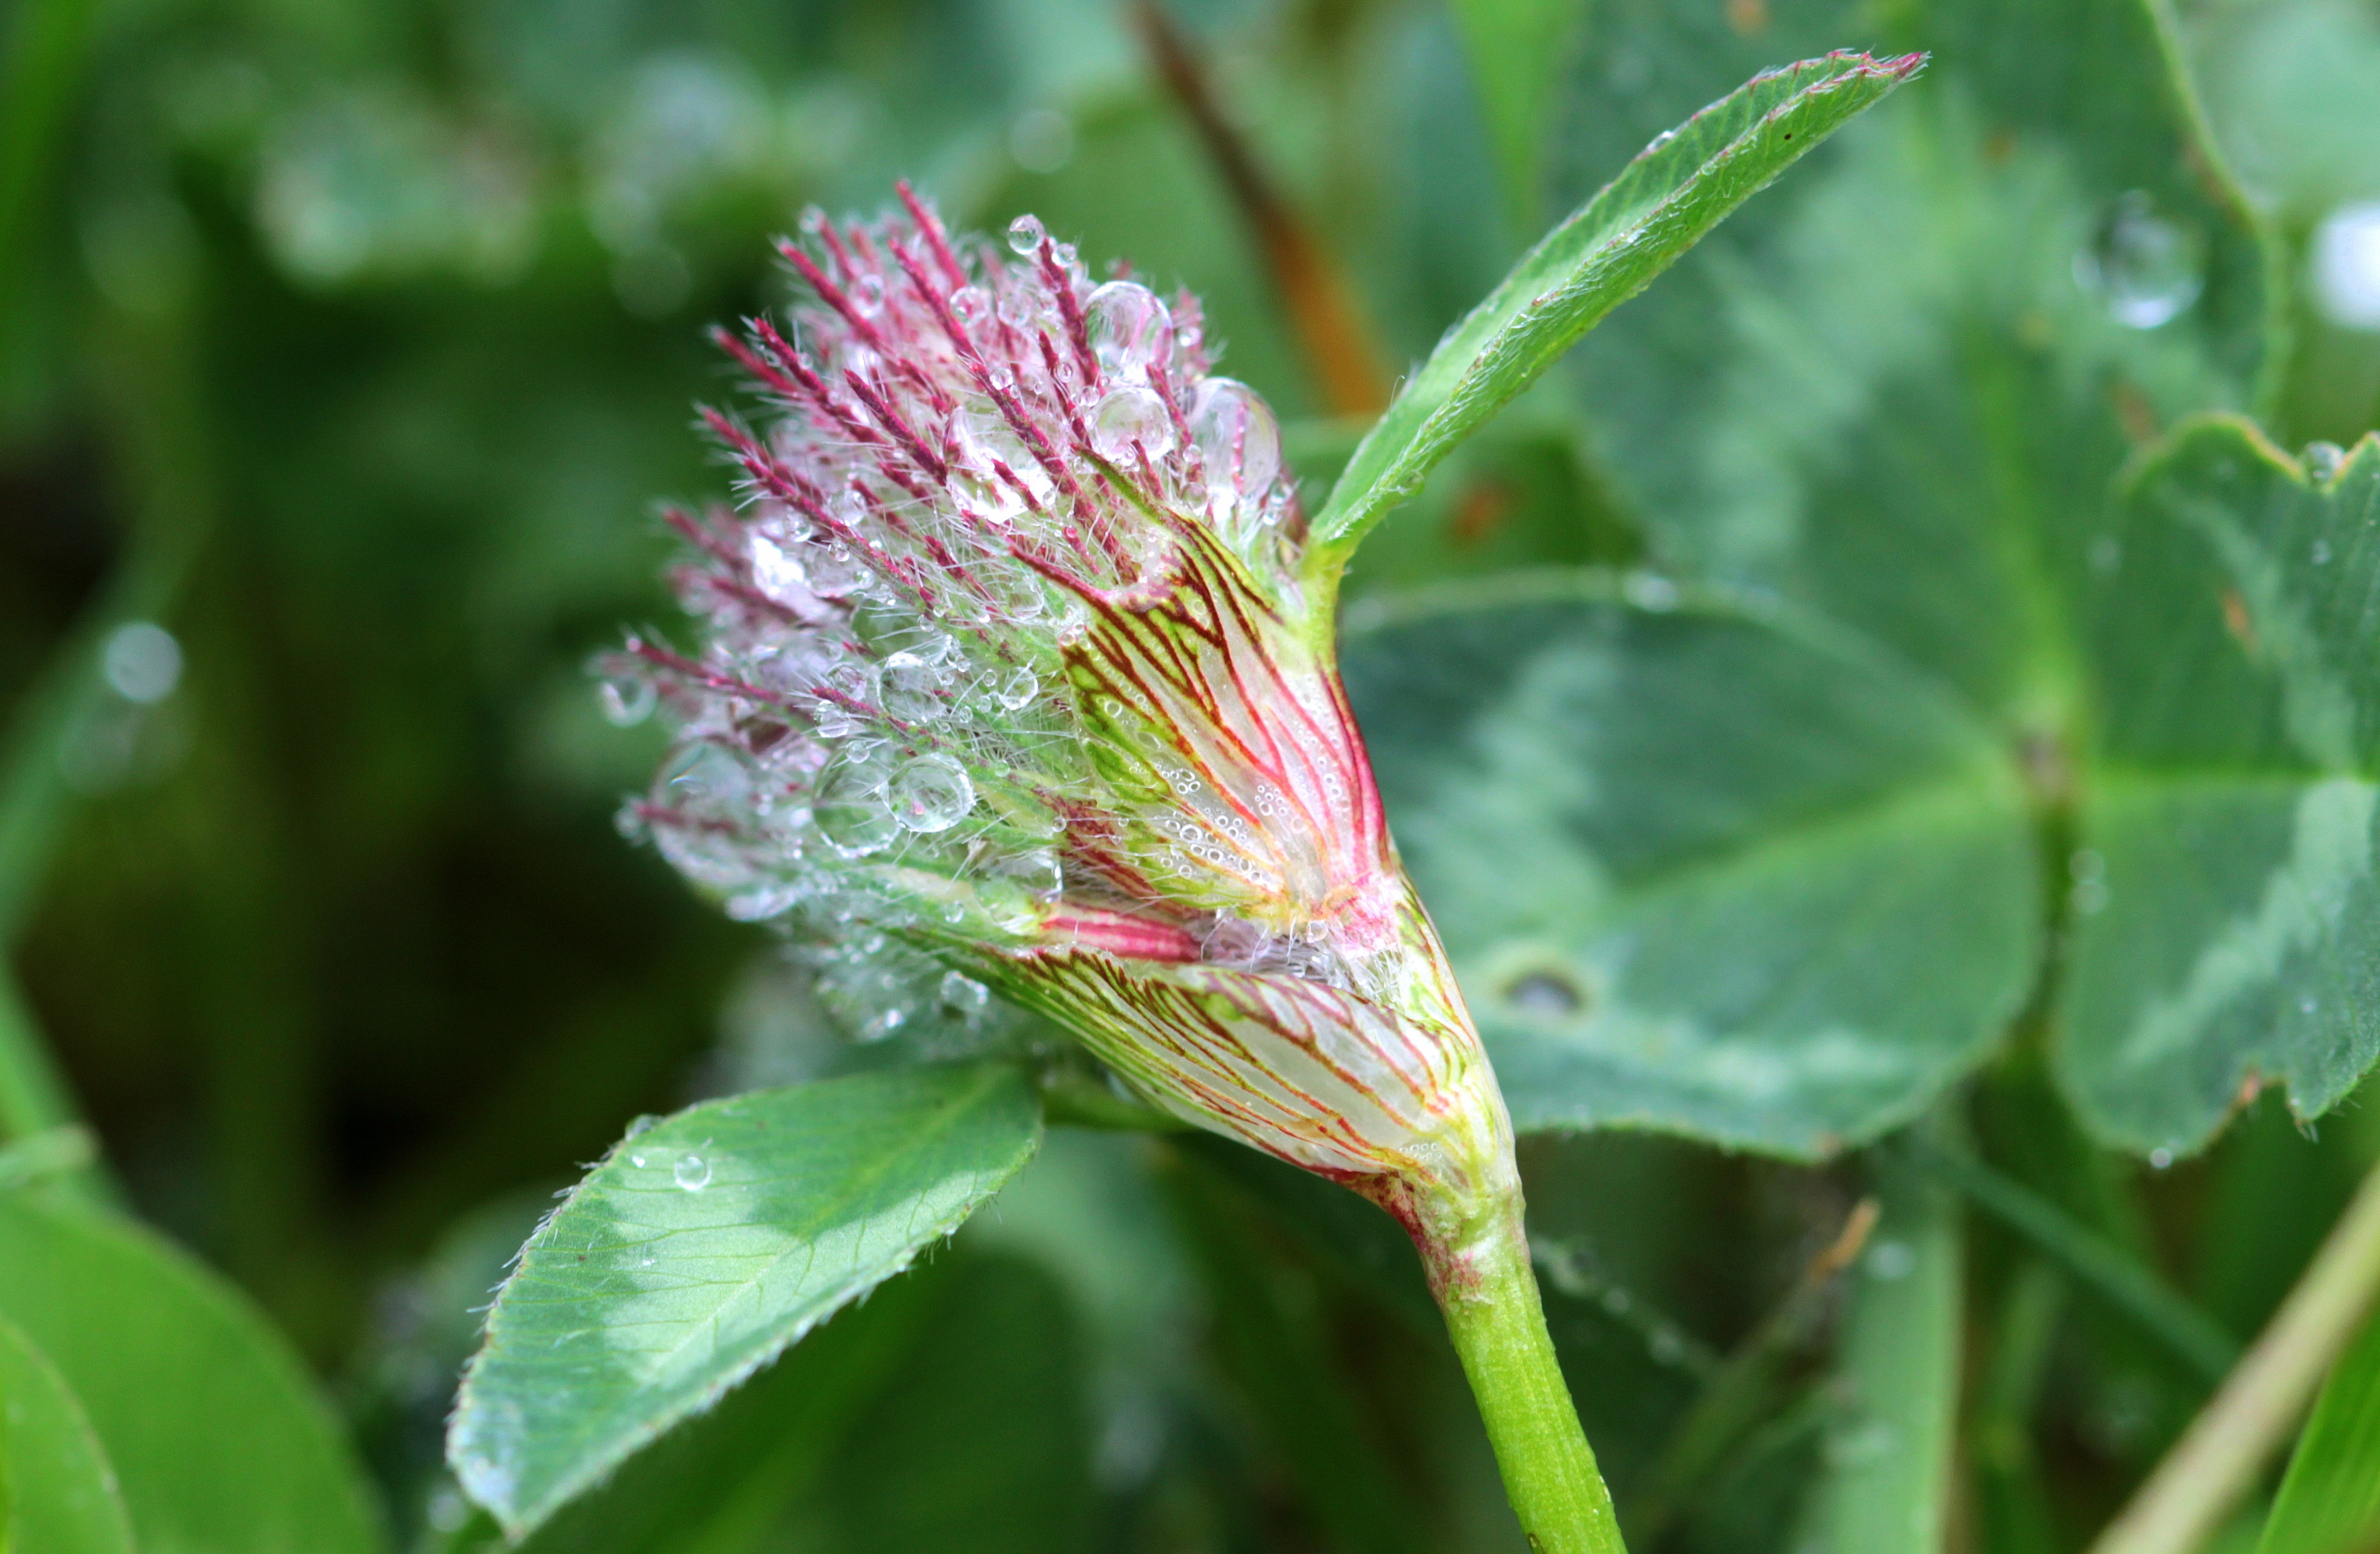
nature, grass, blossom, plant, meadow, leaf, flower, purple, raindrop, wet, green, insect, botany, flora, wild flower, drip, wildflower, close up, pointed flower, leaves, droplets, shrub, klee, macro photography, fodder plant, flowering plant, red clover, trifolium pratense, trifolium, onset clover blossom, annual plant, grass family, land plant